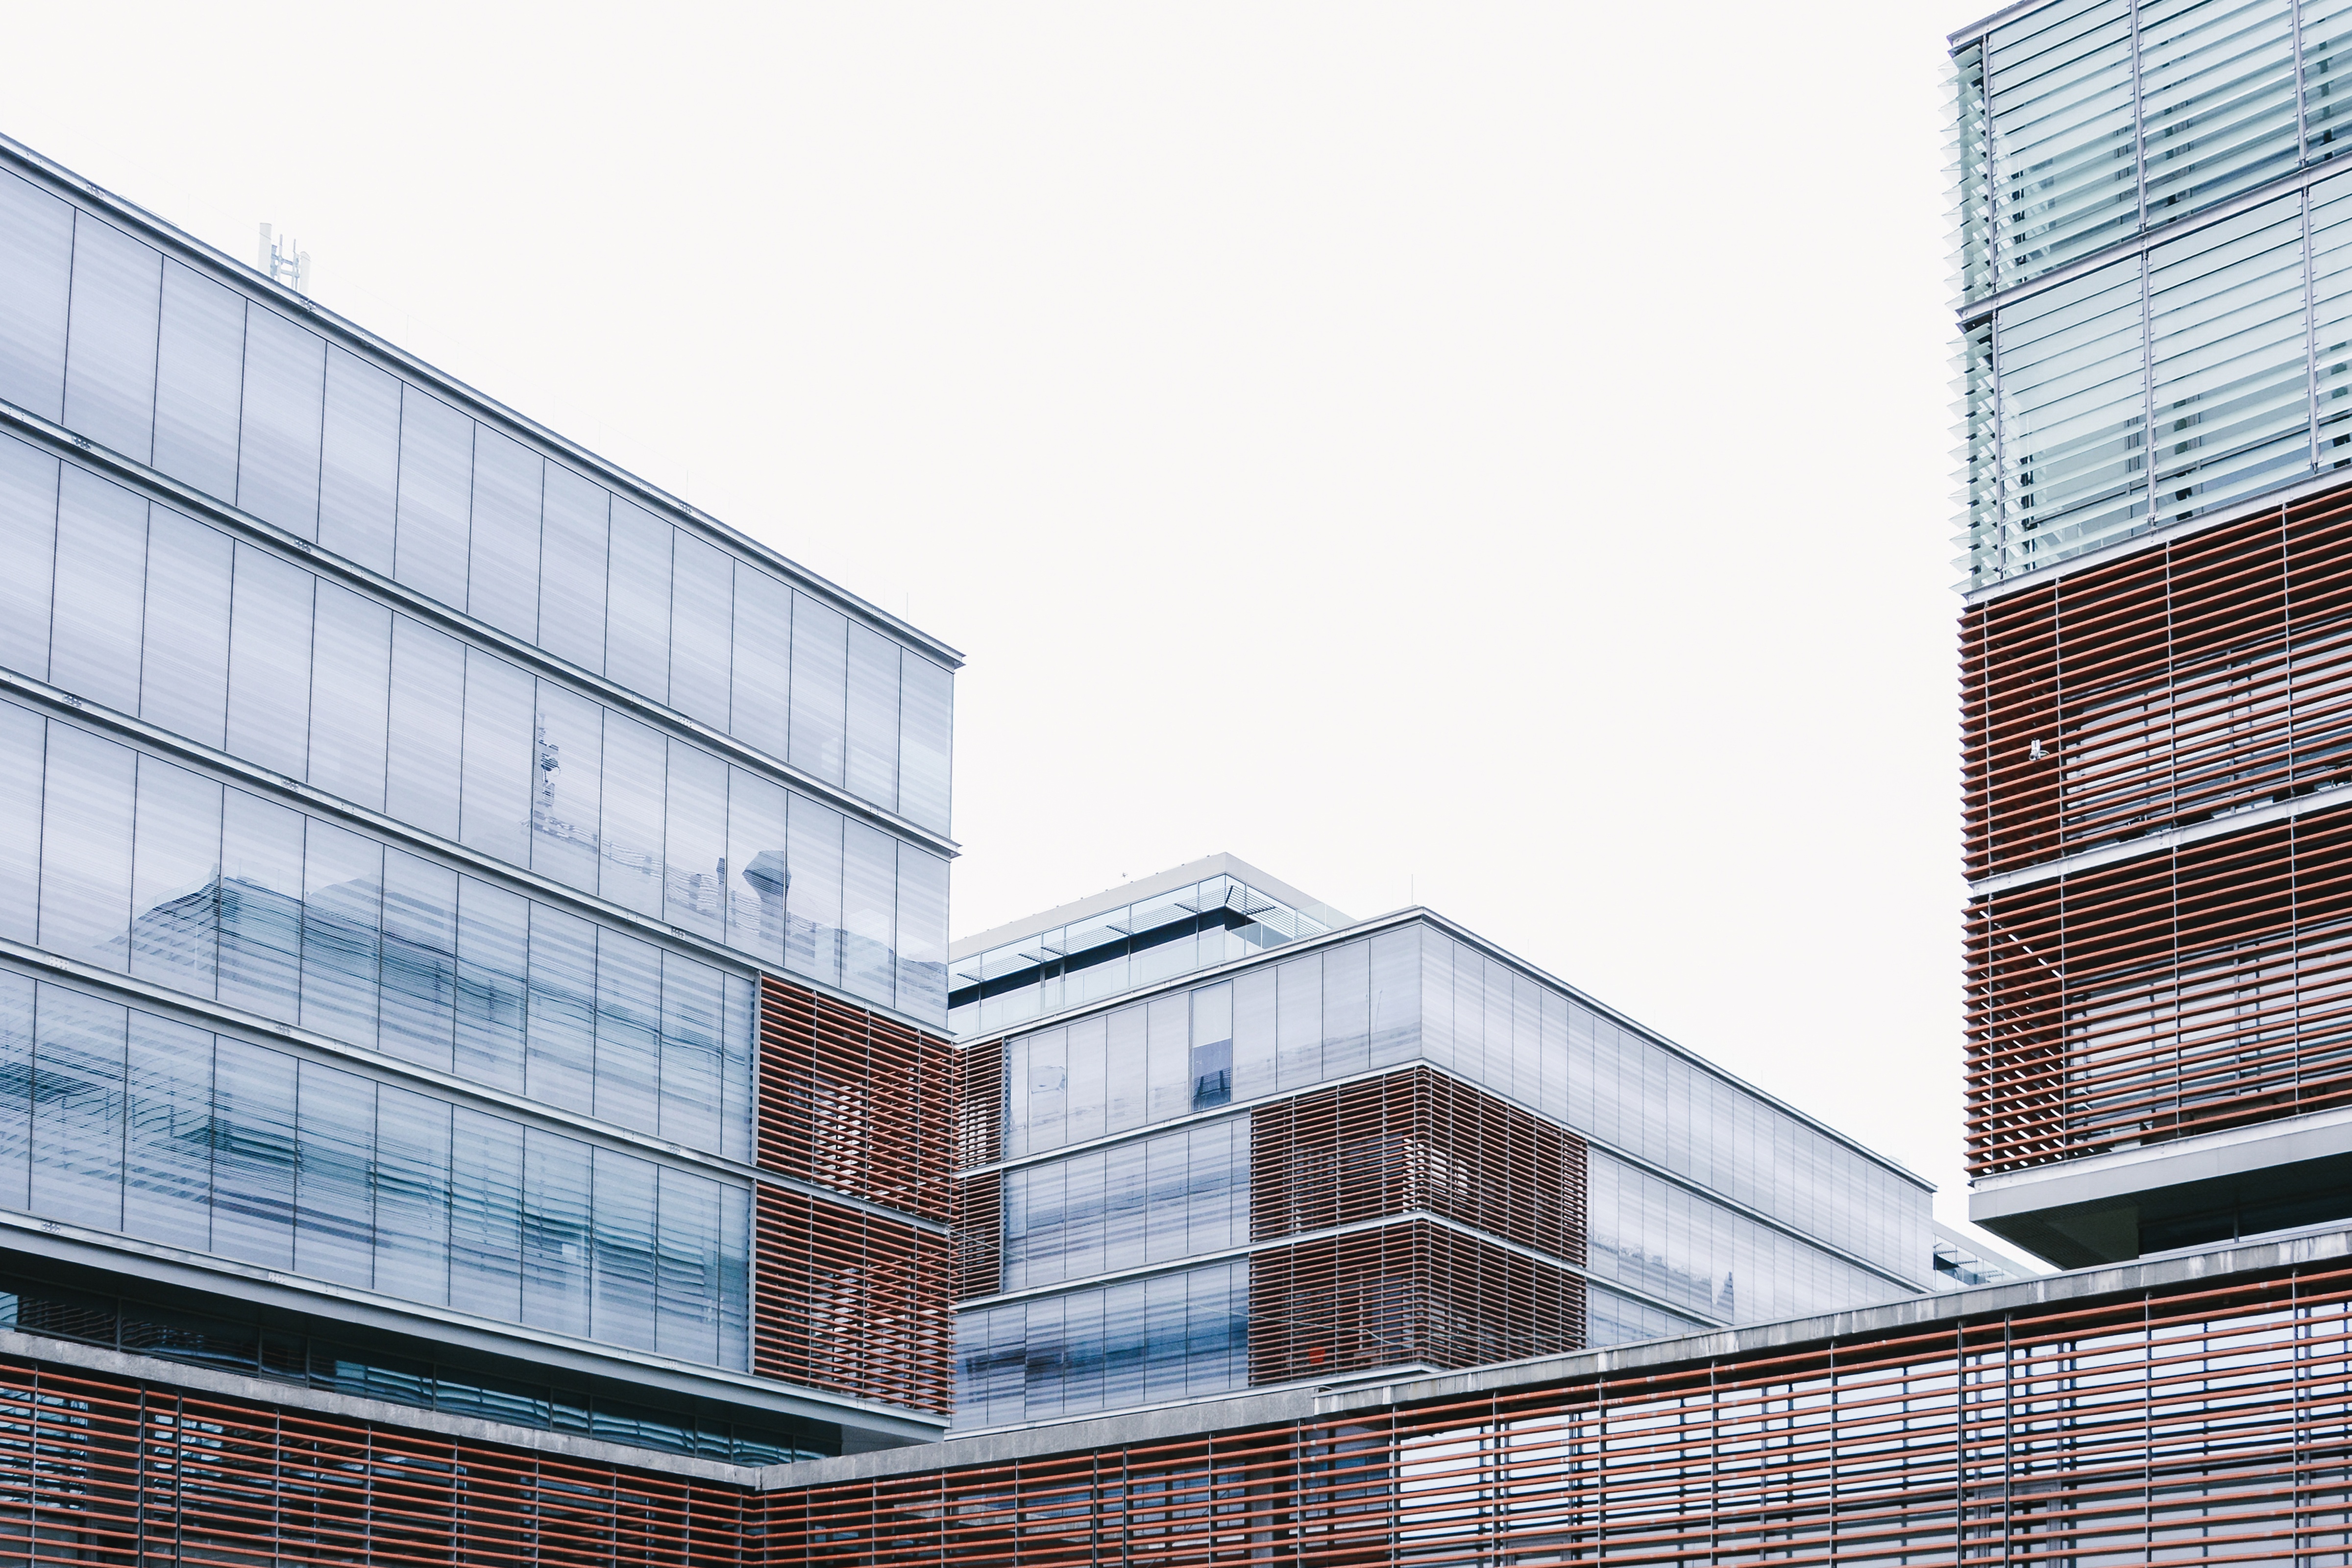
architecture, glass, building, city, skyscraper, downtown, office, facade, modern, tower block, commercial building, headquarters, urban area, human settlement, window covering, brutalist architecture